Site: brandenburg
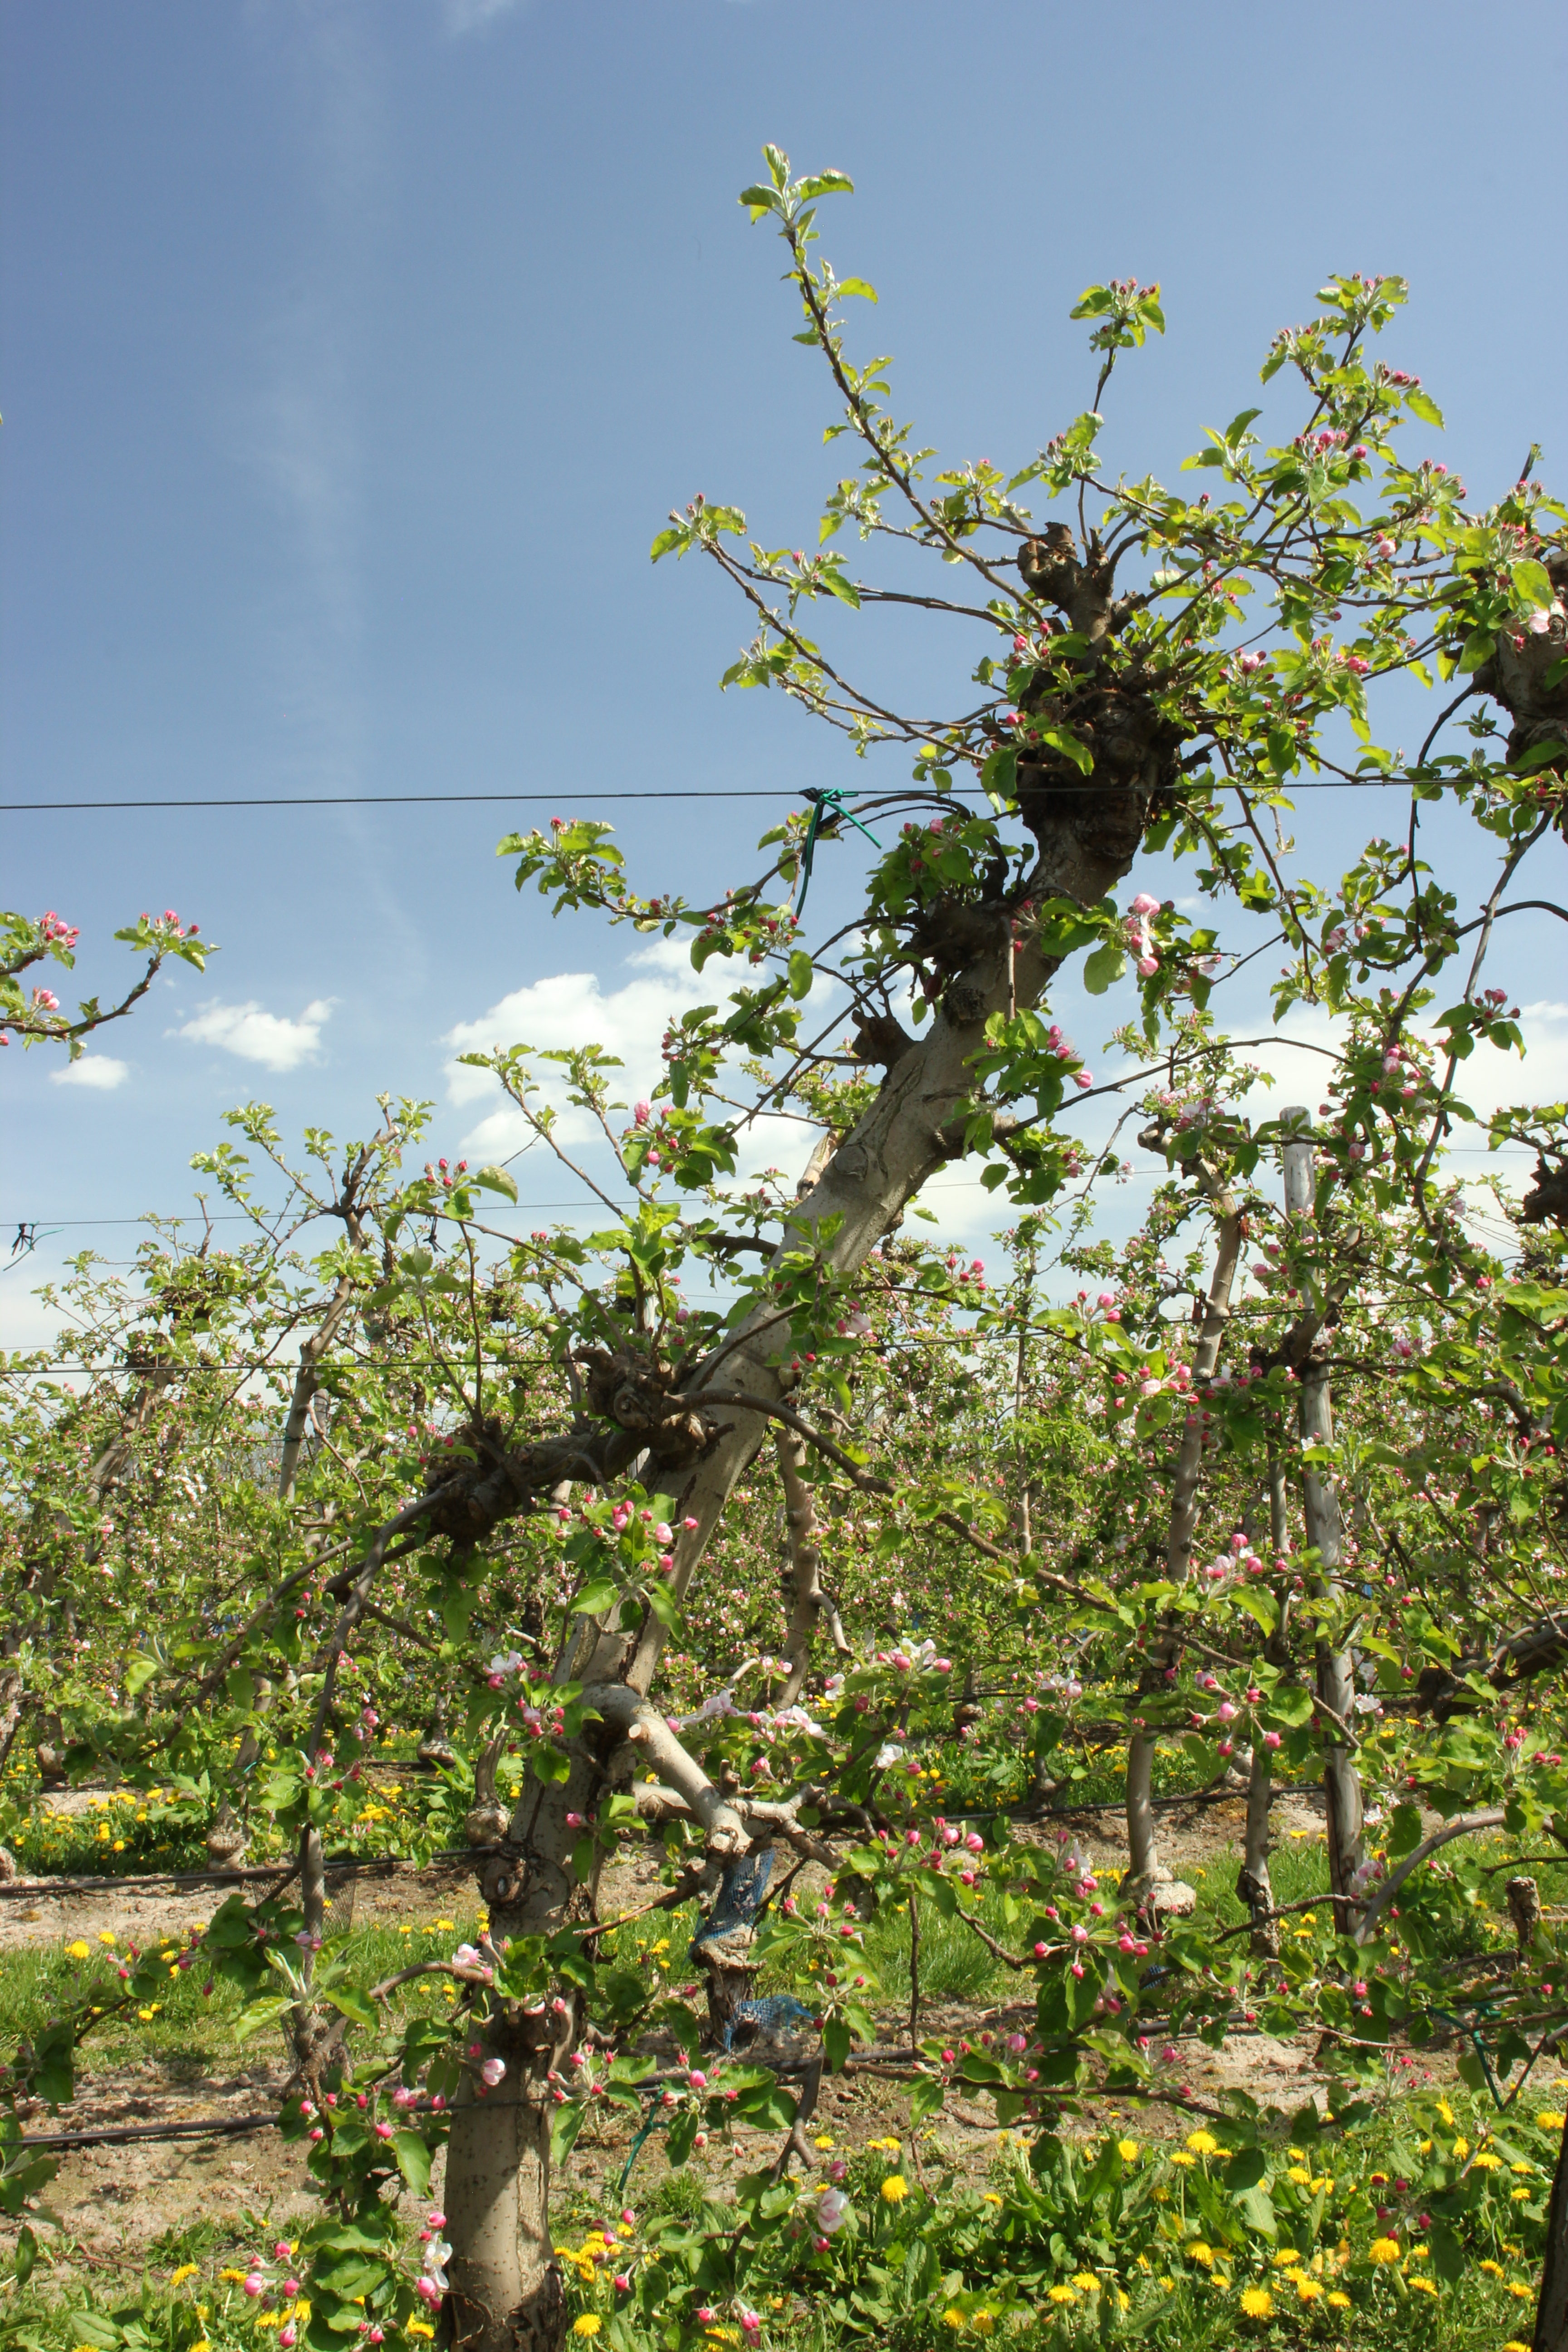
Growth stage (BBCH 57): Inflorescence emergence